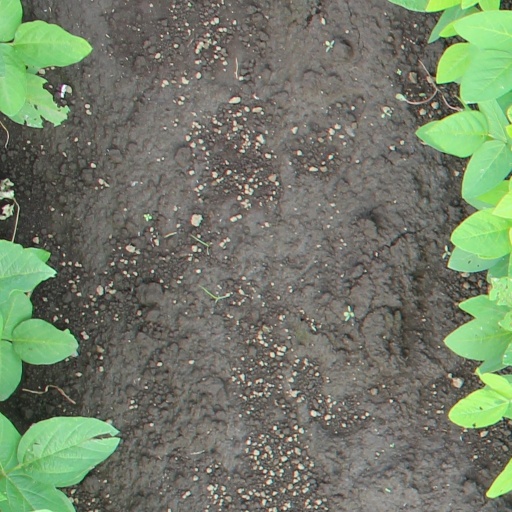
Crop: soybean